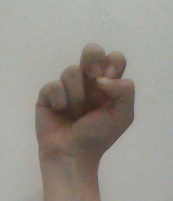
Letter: gaaf